Frank Sturgis

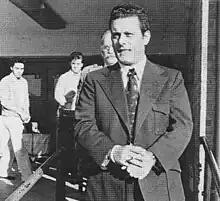
Sturgis leaves the Miami federal courthouse building in handcuffs after being convicted in 1973 of taking cars stolen in Texas to Mexico.

On June 17, 1972, Sturgis, Virgilio González, Eugenio Martínez, Bernard Barker and James W. McCord, Jr. were arrested while installing electronic listening devices in the national Democratic Party campaign offices located at the Watergate office complex in Washington. The White House office telephone number of CIA officer E. Howard Hunt was found in address books of the burglars. Reporters were able to link the break-in to the White House. The burglars had successfully entered into the same location several weeks earlier, but returned to fix a malfunctioning device and to photograph more documents. Bob Woodward, a reporter working for "The Washington Post" was told by a source (Deep Throat) who was employed by the government that senior aides of President Richard Nixon had paid the burglars to obtain information about his political opponents.